Ickleton Priory

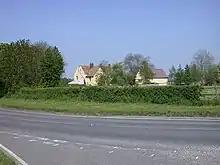
Abbey Farm, said to be on the site of Ickleton Priory

The Suppression of Religious Houses Act 1535 was passed to dissolve England's lesser religious houses, the first phase of the Dissolution of the Monasteries. Under the Act a "Valor Ecclesiasticus" was made, which valued Ickleton Priory at £71 9s d.